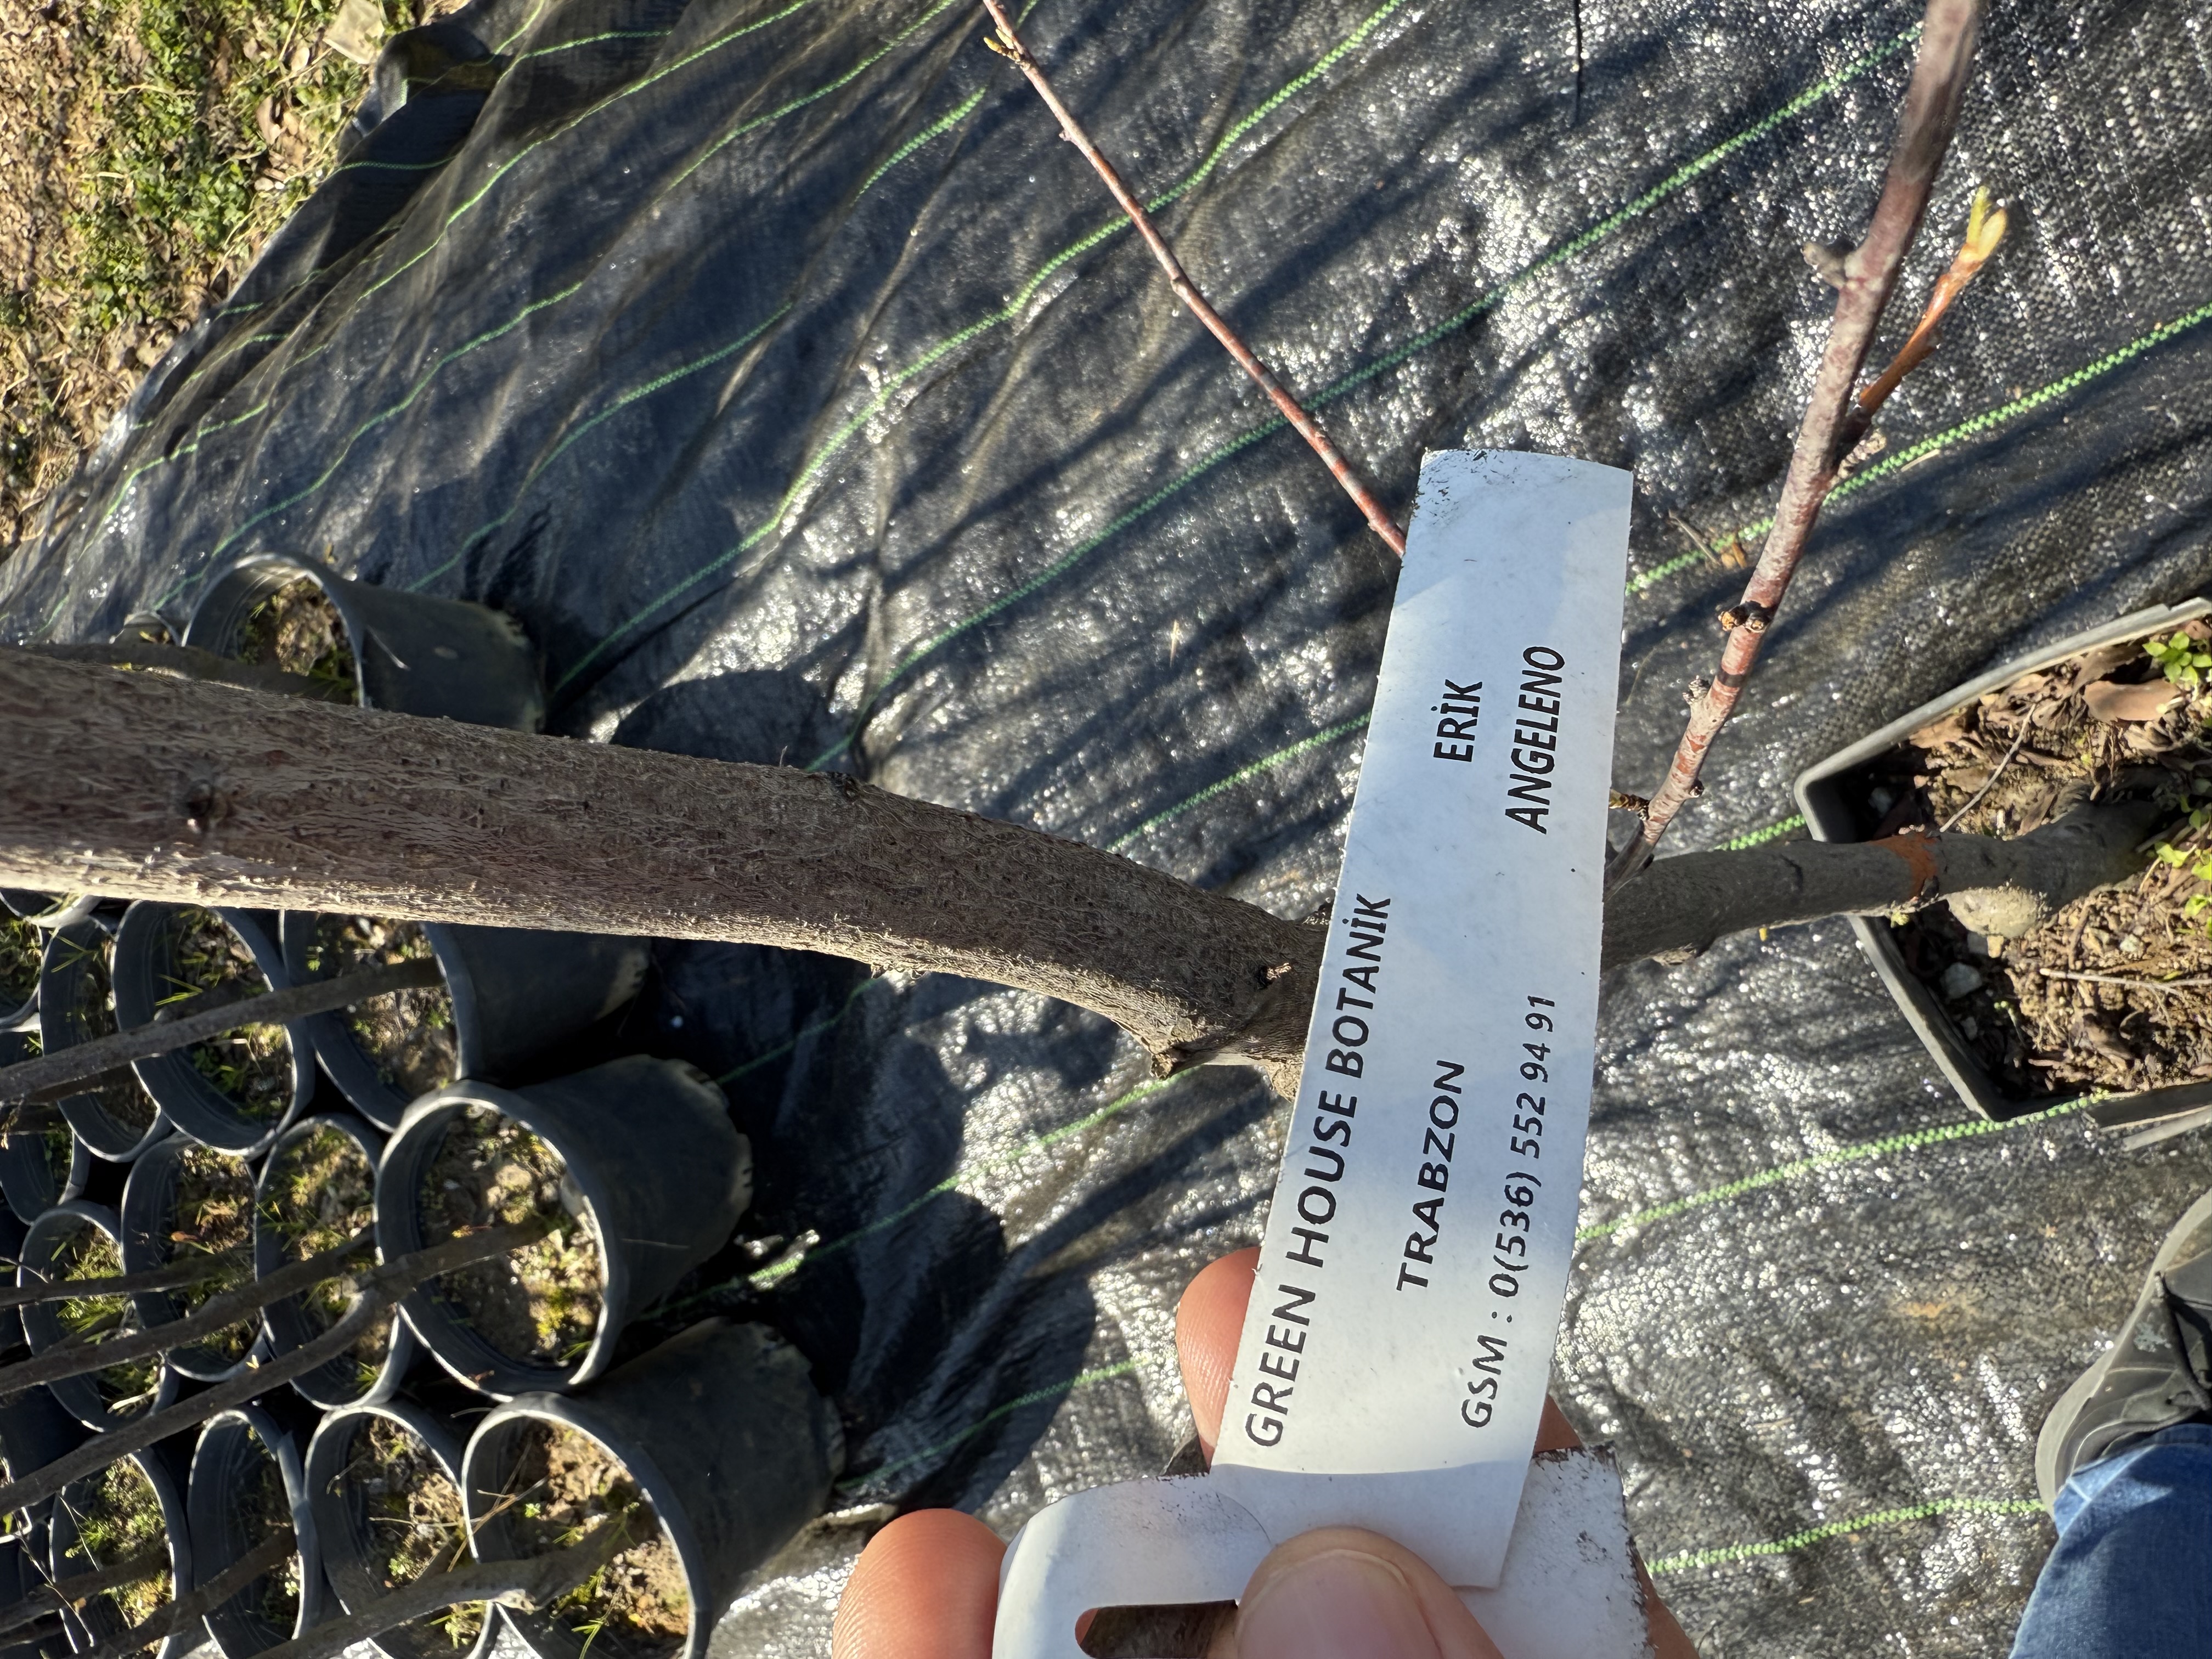
Variety: Angeleno Plum